Sclerite

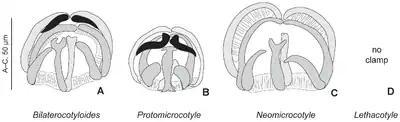
Sclerites in clamps in polyopisthocotylean monogeneans; various sclerites are in grey and black

In Arthropoda, the hardening that produces sclerites is accomplished either by the cross-linking of protein chains in the exocuticle, a process called sclerotization, or by incorporation of minerals such as calcium carbonate into regions of the exoskeleton, or both. Thus, the arthropod exoskeleton is divided into numerous sclerites, joined by less-sclerotized, membranous regions or sutures.